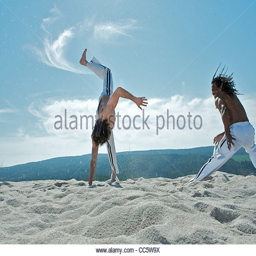
young men are performing martial art on the sand